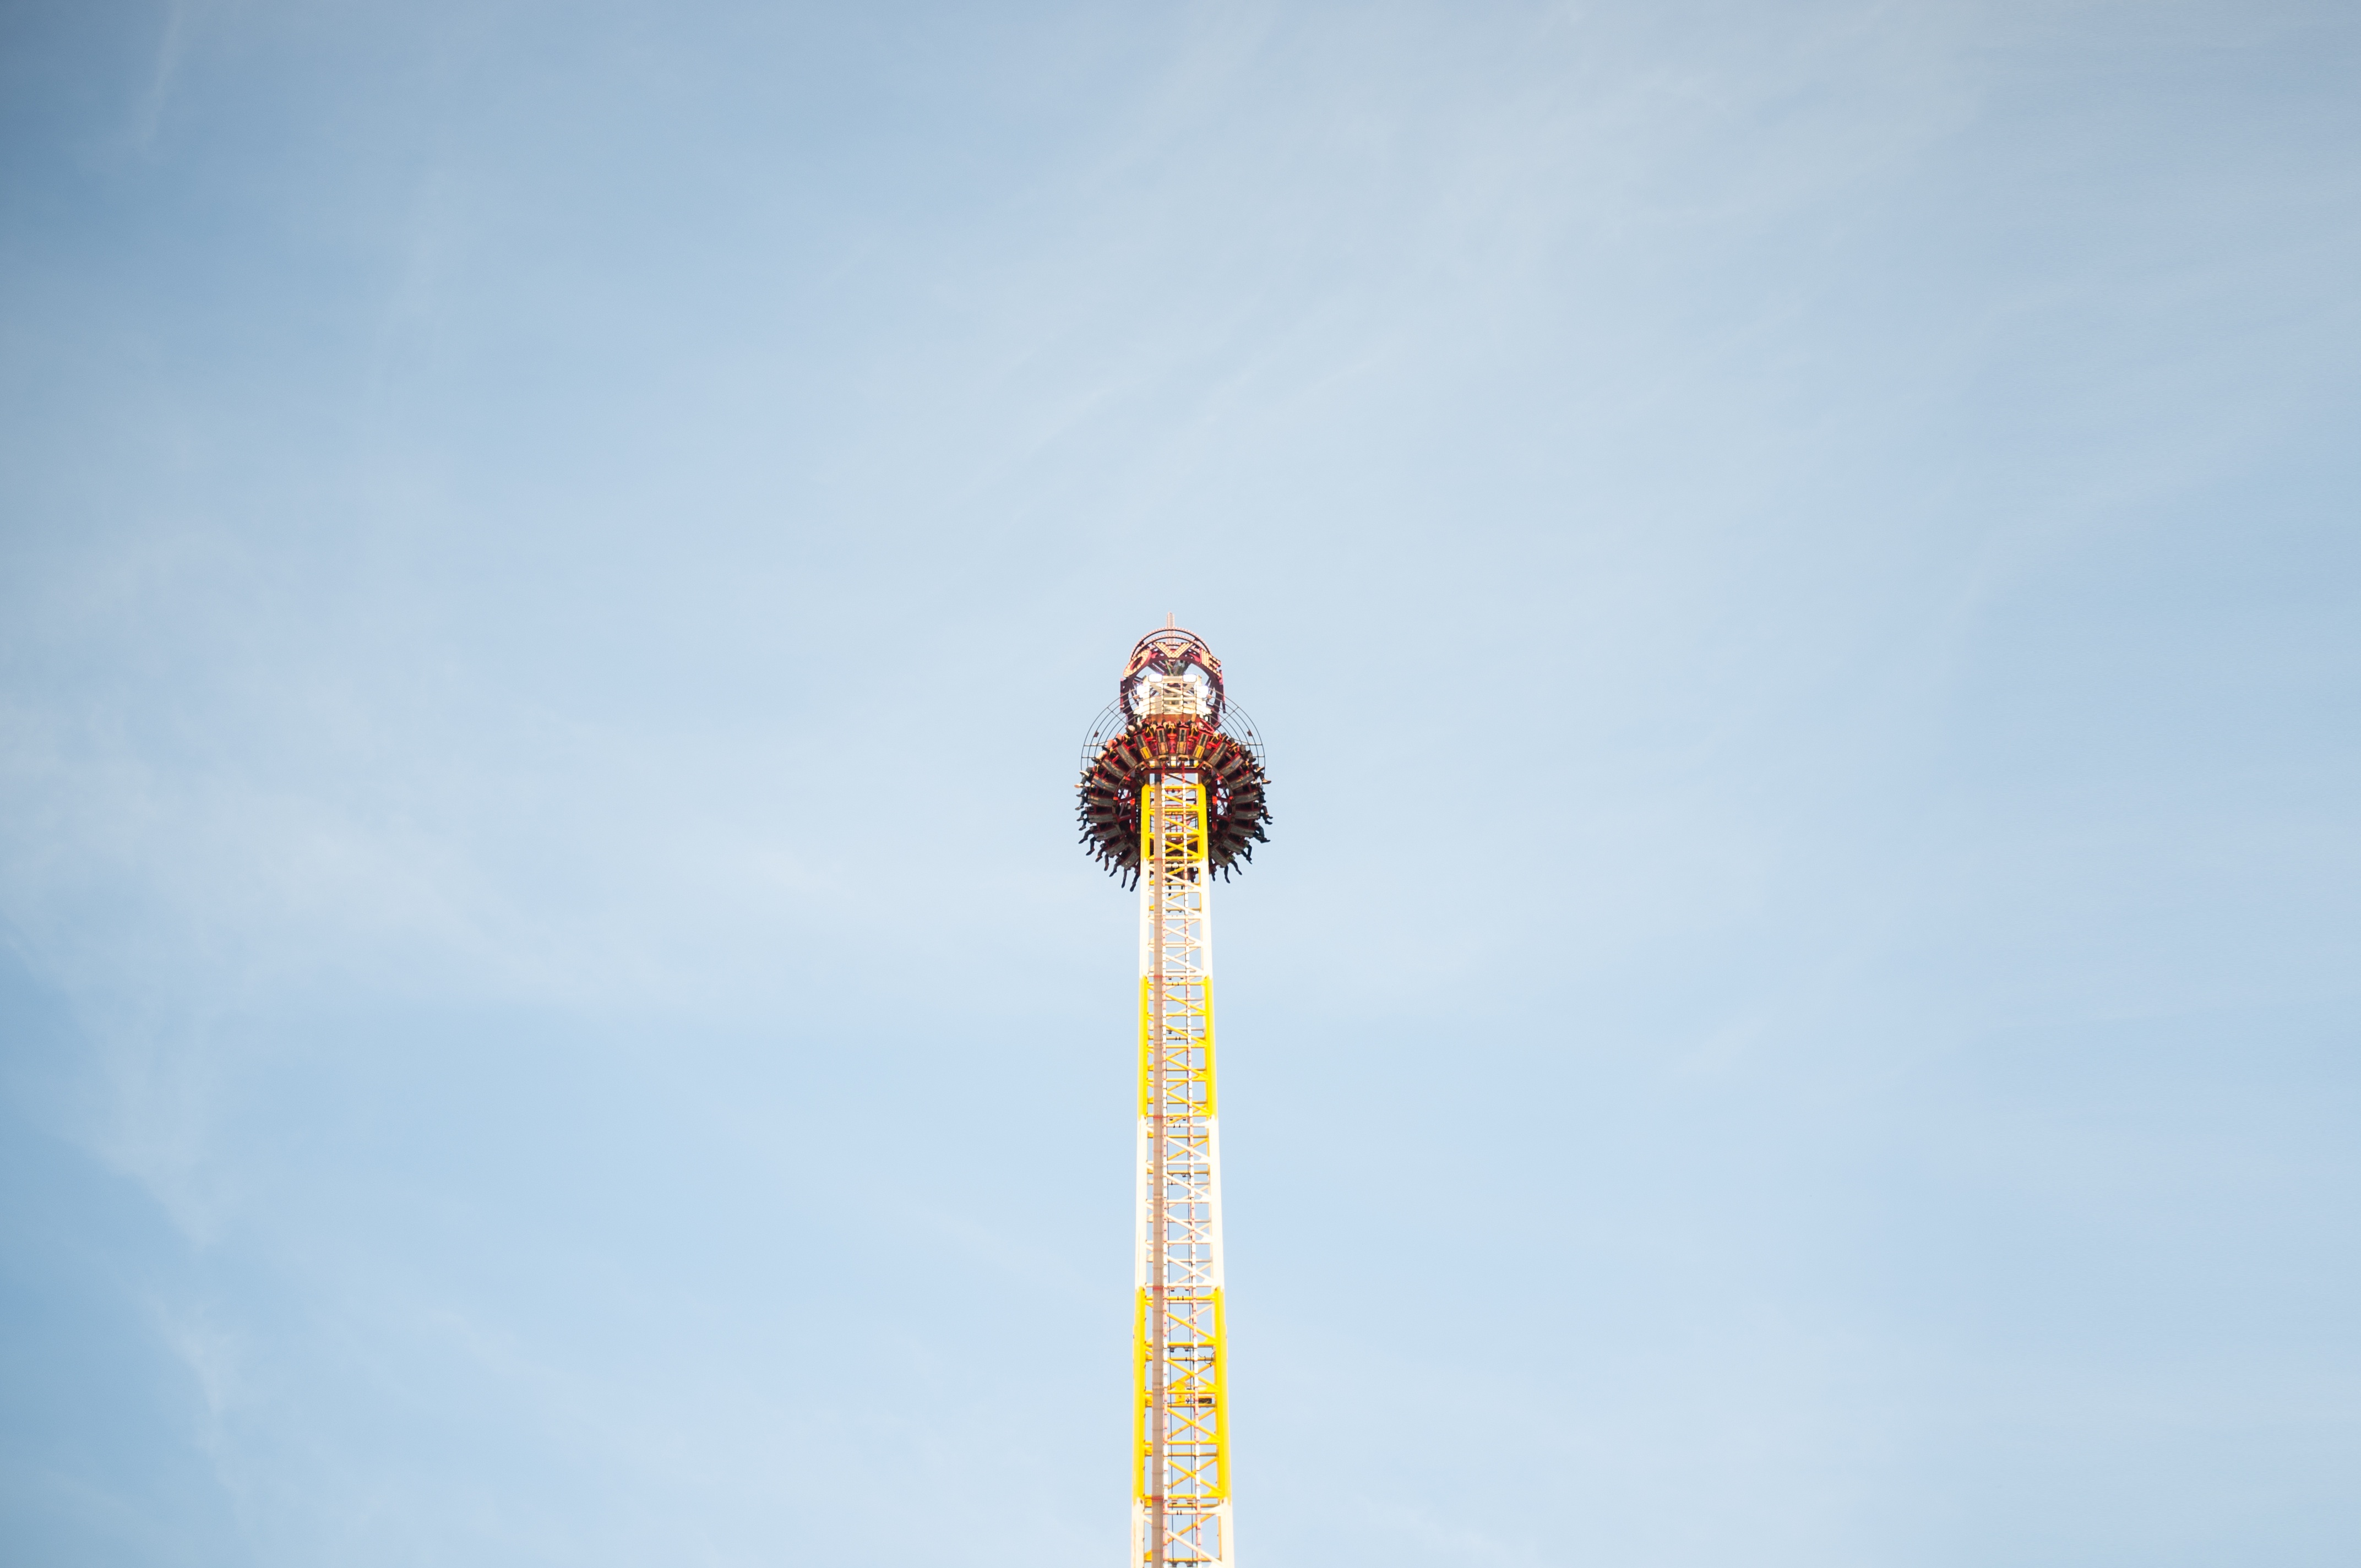
architecture, sky, tower, funfair, atmosphere of earth